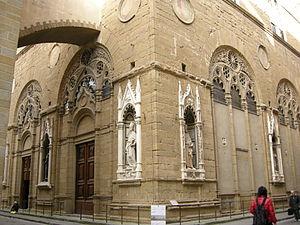
Parfois encadrée de colonnes ou de pilastres, une niche architecturale est un enfoncement pratiqué dans l'épaisseur d'une paroi pour abriter un objet. Pratiquée à l’extérieur ou à l’intérieur d’un bâtiment, son fond peut être plat ou semi-circulaire. Dans l’art religieux, la niche est souvent destinée à recevoir une statue de saint — auquel cas on parle de niche votive —, tandis que dans l’art funéraire, elle sert à abriter une urne cinéraire.